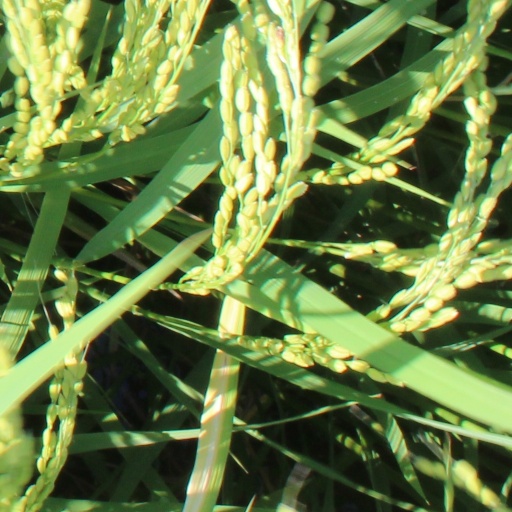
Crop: rice